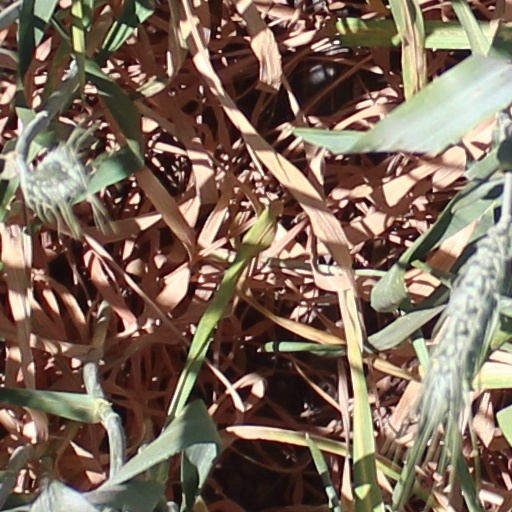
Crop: wheat